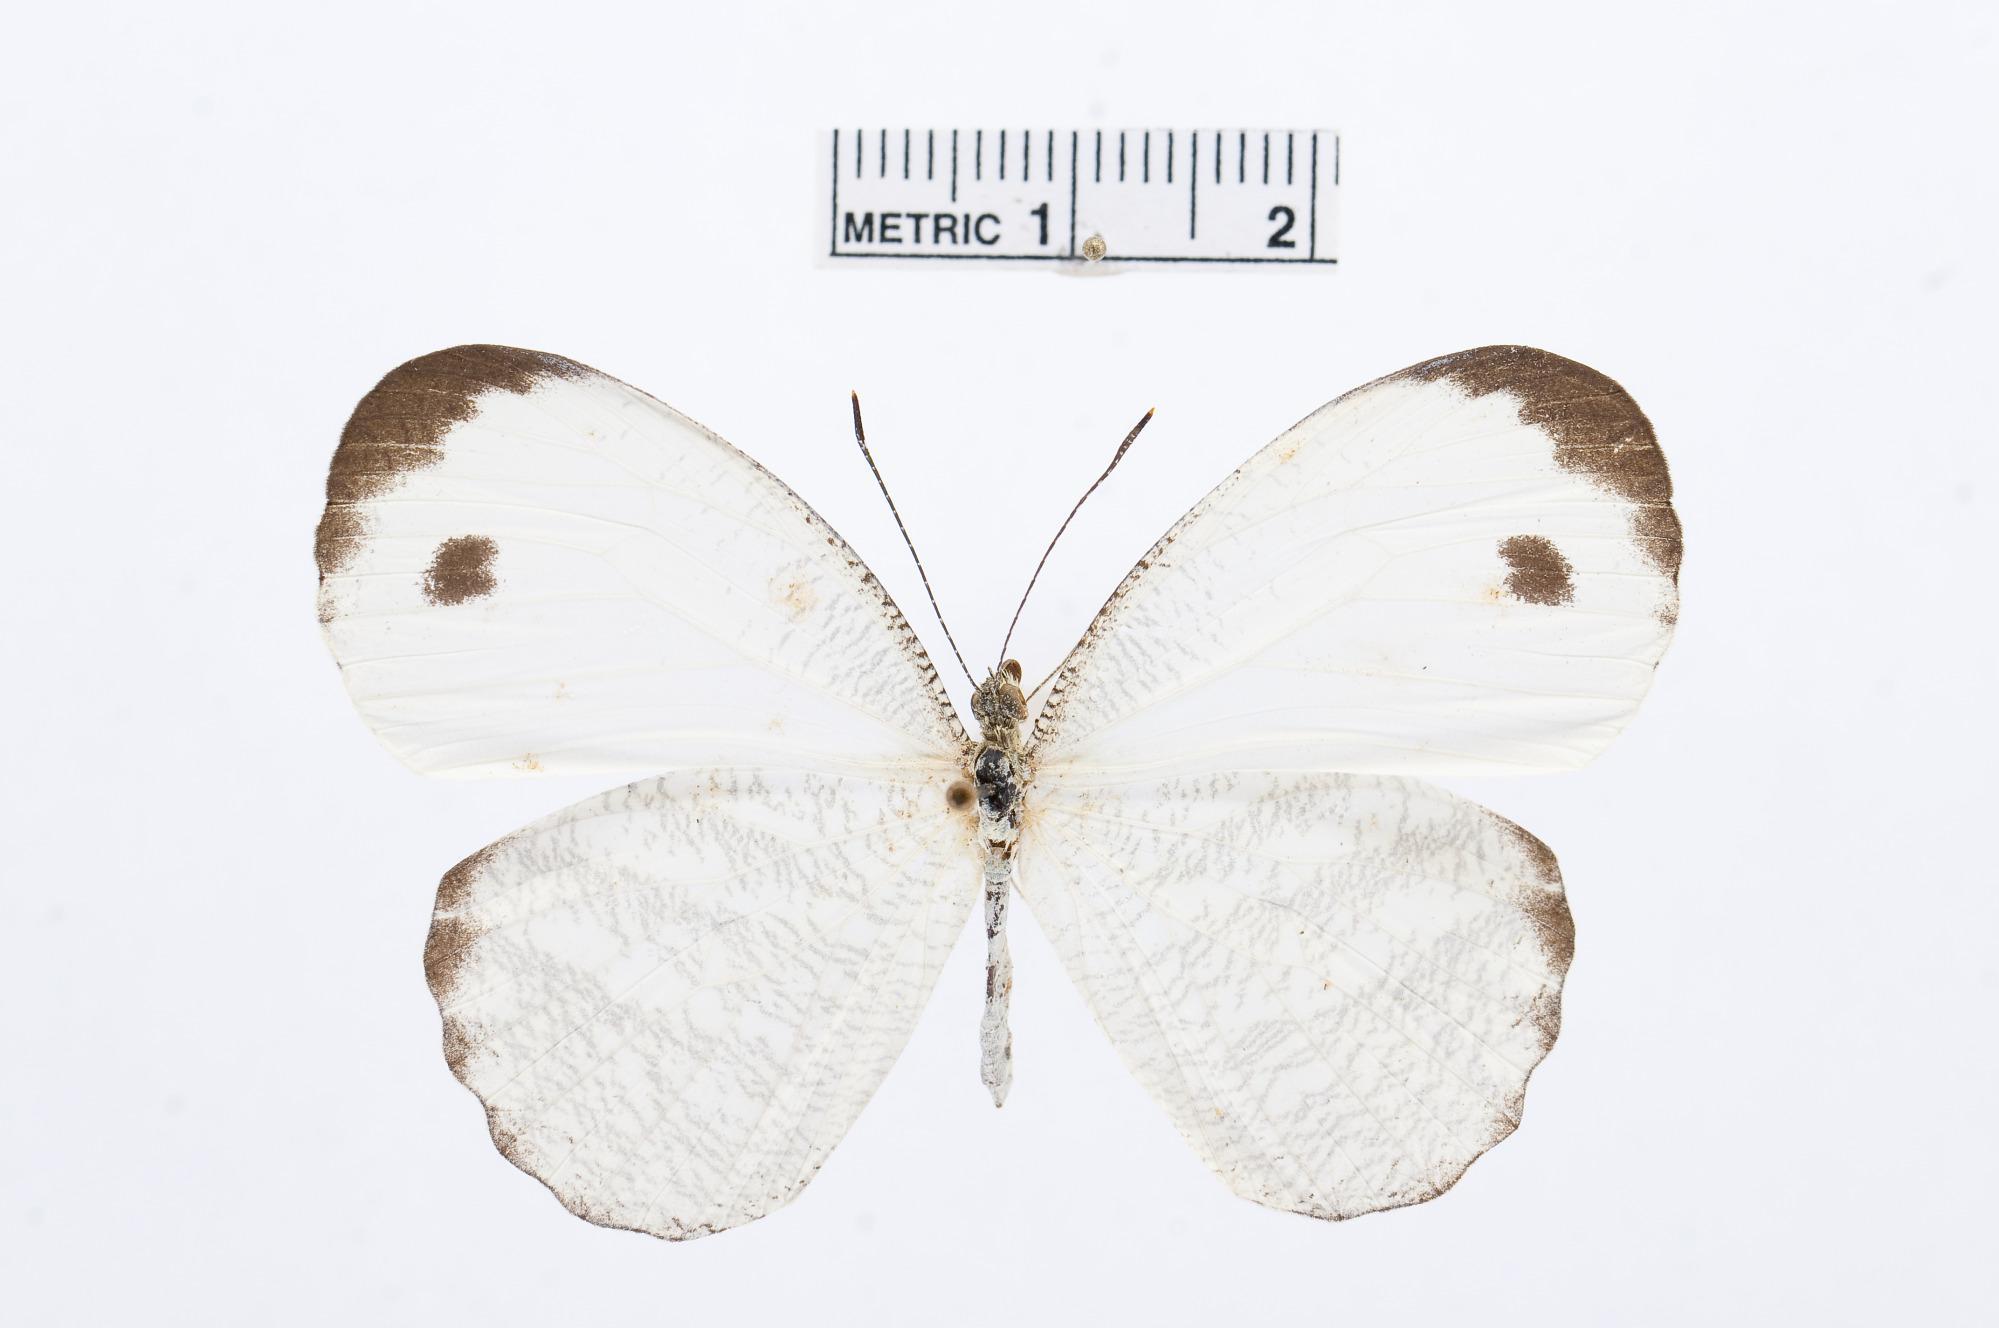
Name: Leptosia marginea
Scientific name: Leptosia marginea
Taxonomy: Animalia, Arthropoda, Hexapoda, Insecta, Lepidoptera, Pieridae, Pierinae